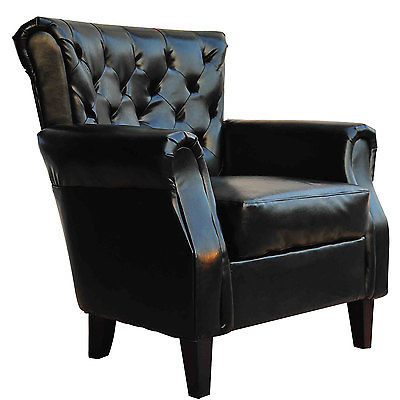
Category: chair